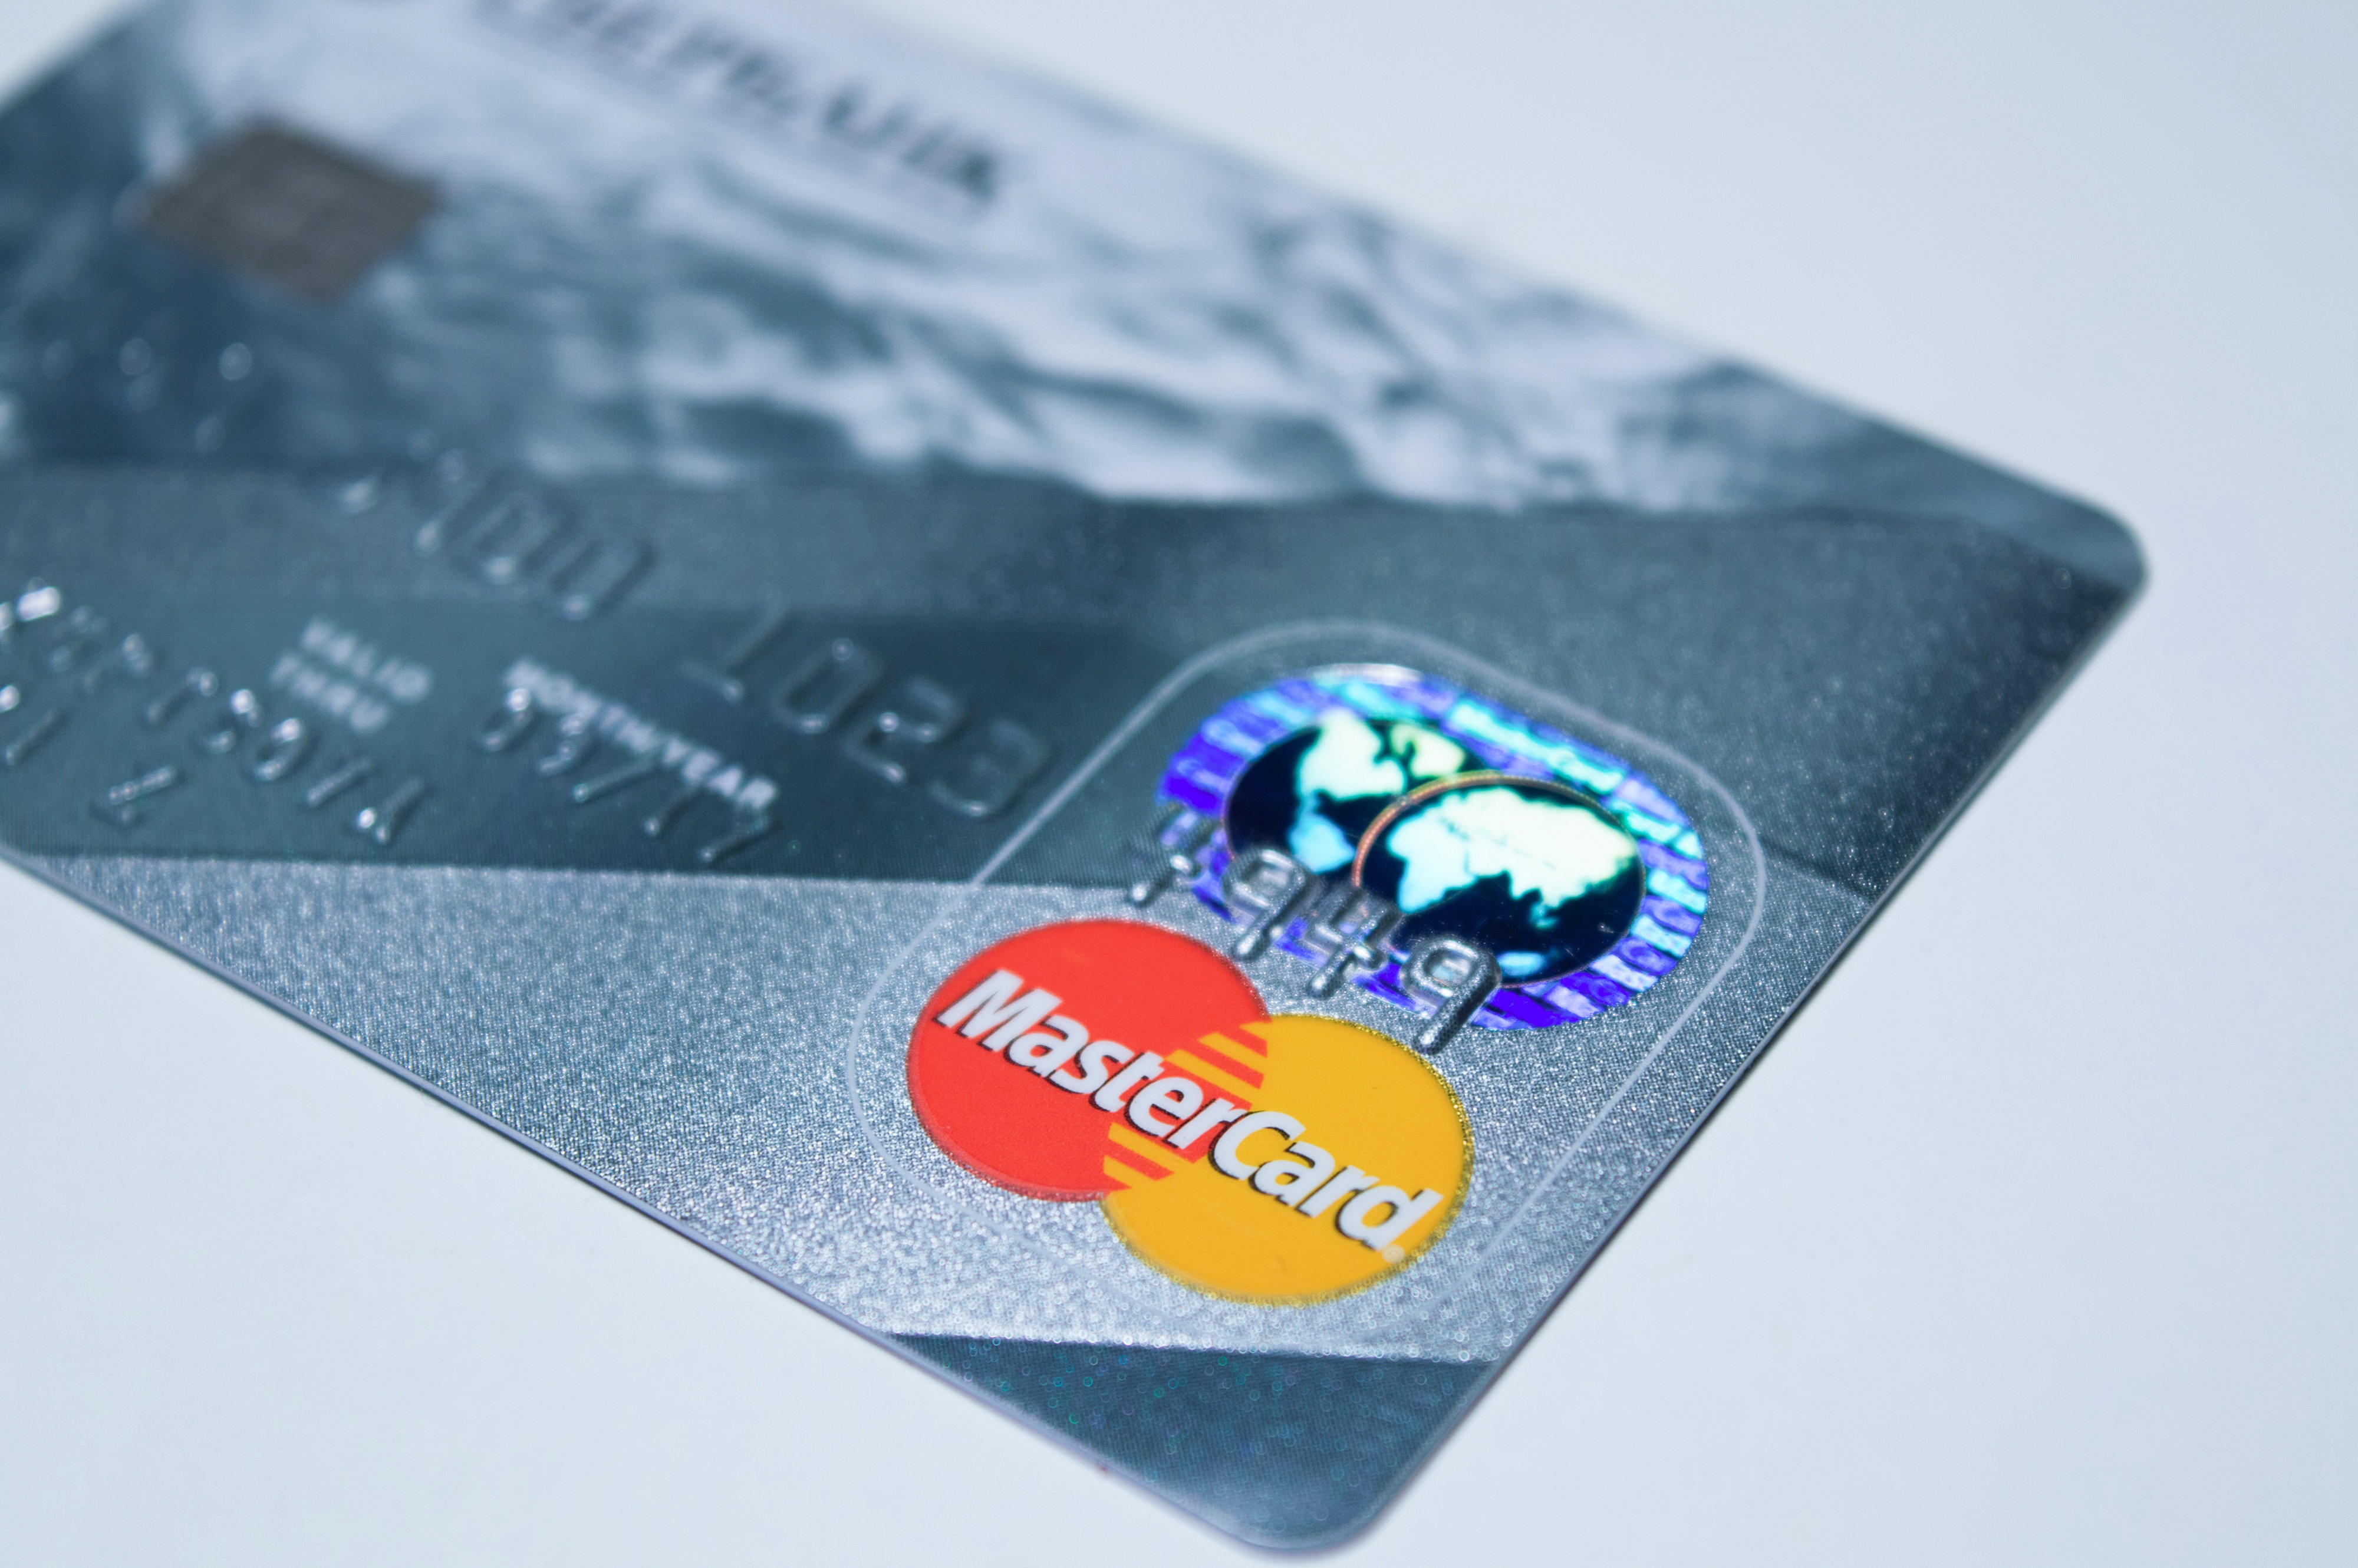
advertising, money, business, map, label, brand, logo, trade, credits, finances, income, payment, savings, credit card, invest, graphic design, pay, mastercard, debit card, plastic card, electronic payment